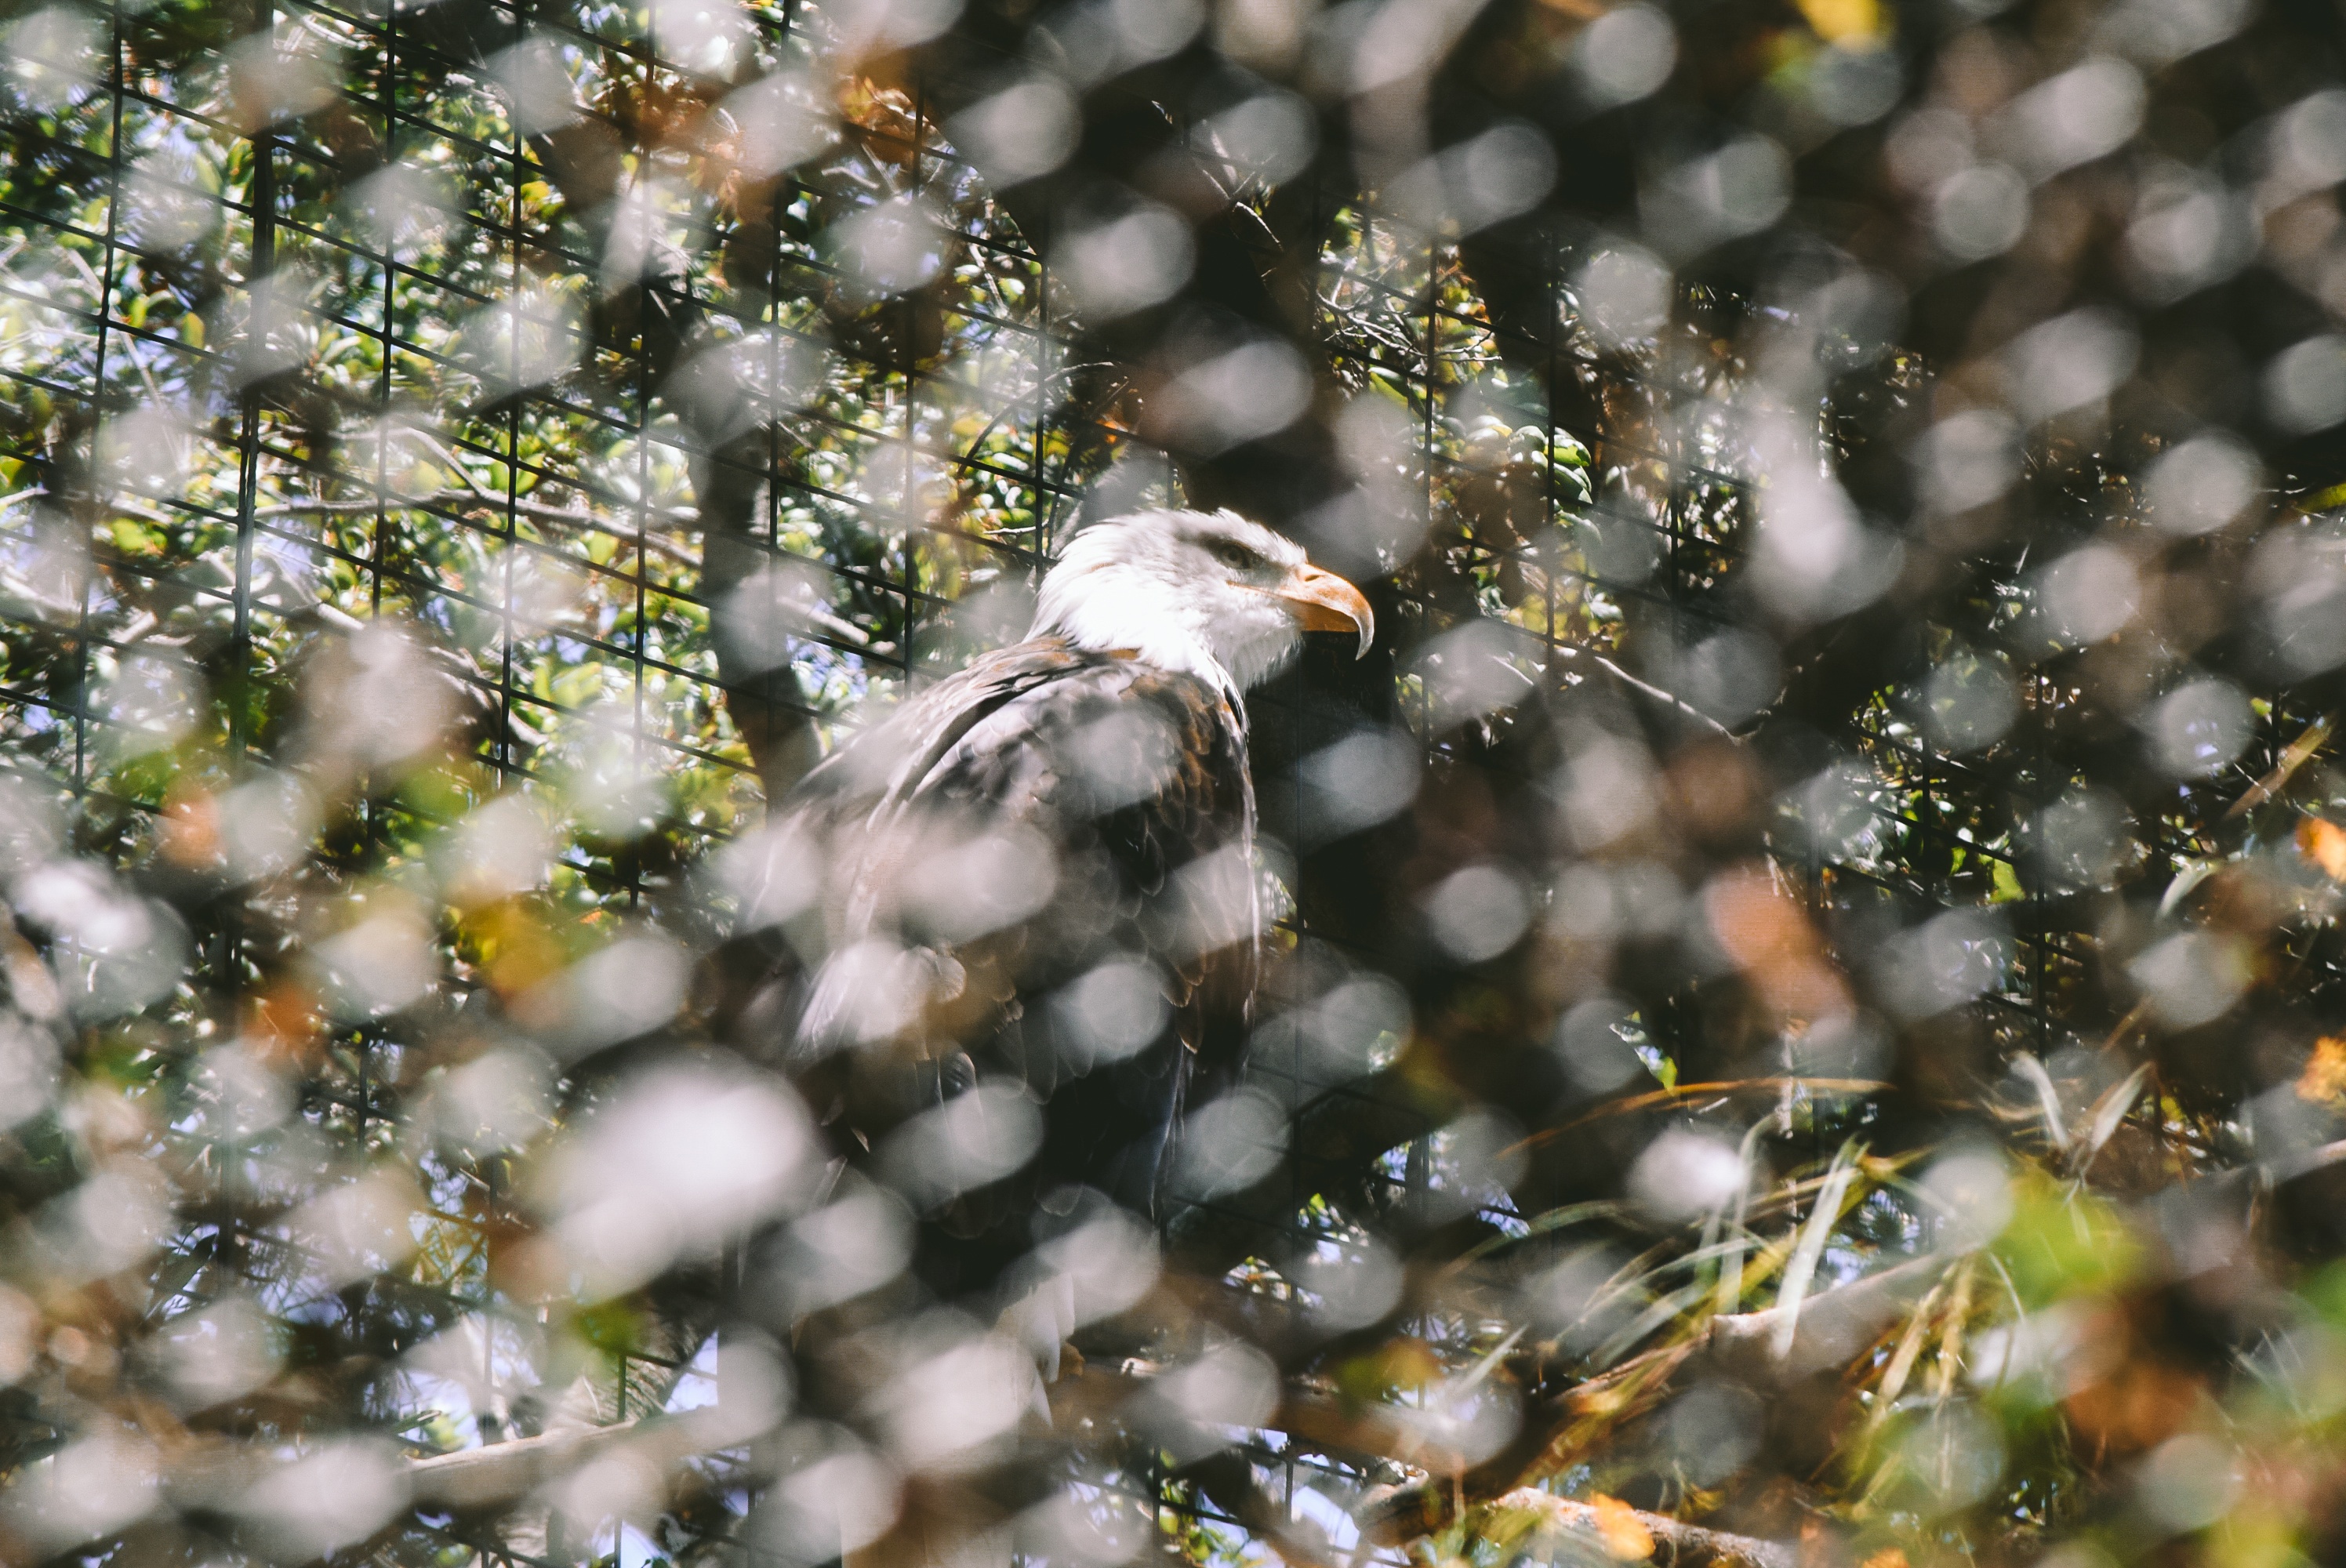
nature, branch, photography, leaf, flower, wildlife, pattern, insect, autumn, botany, flora, fauna, invertebrate, spider web, close up, spider, macro photography